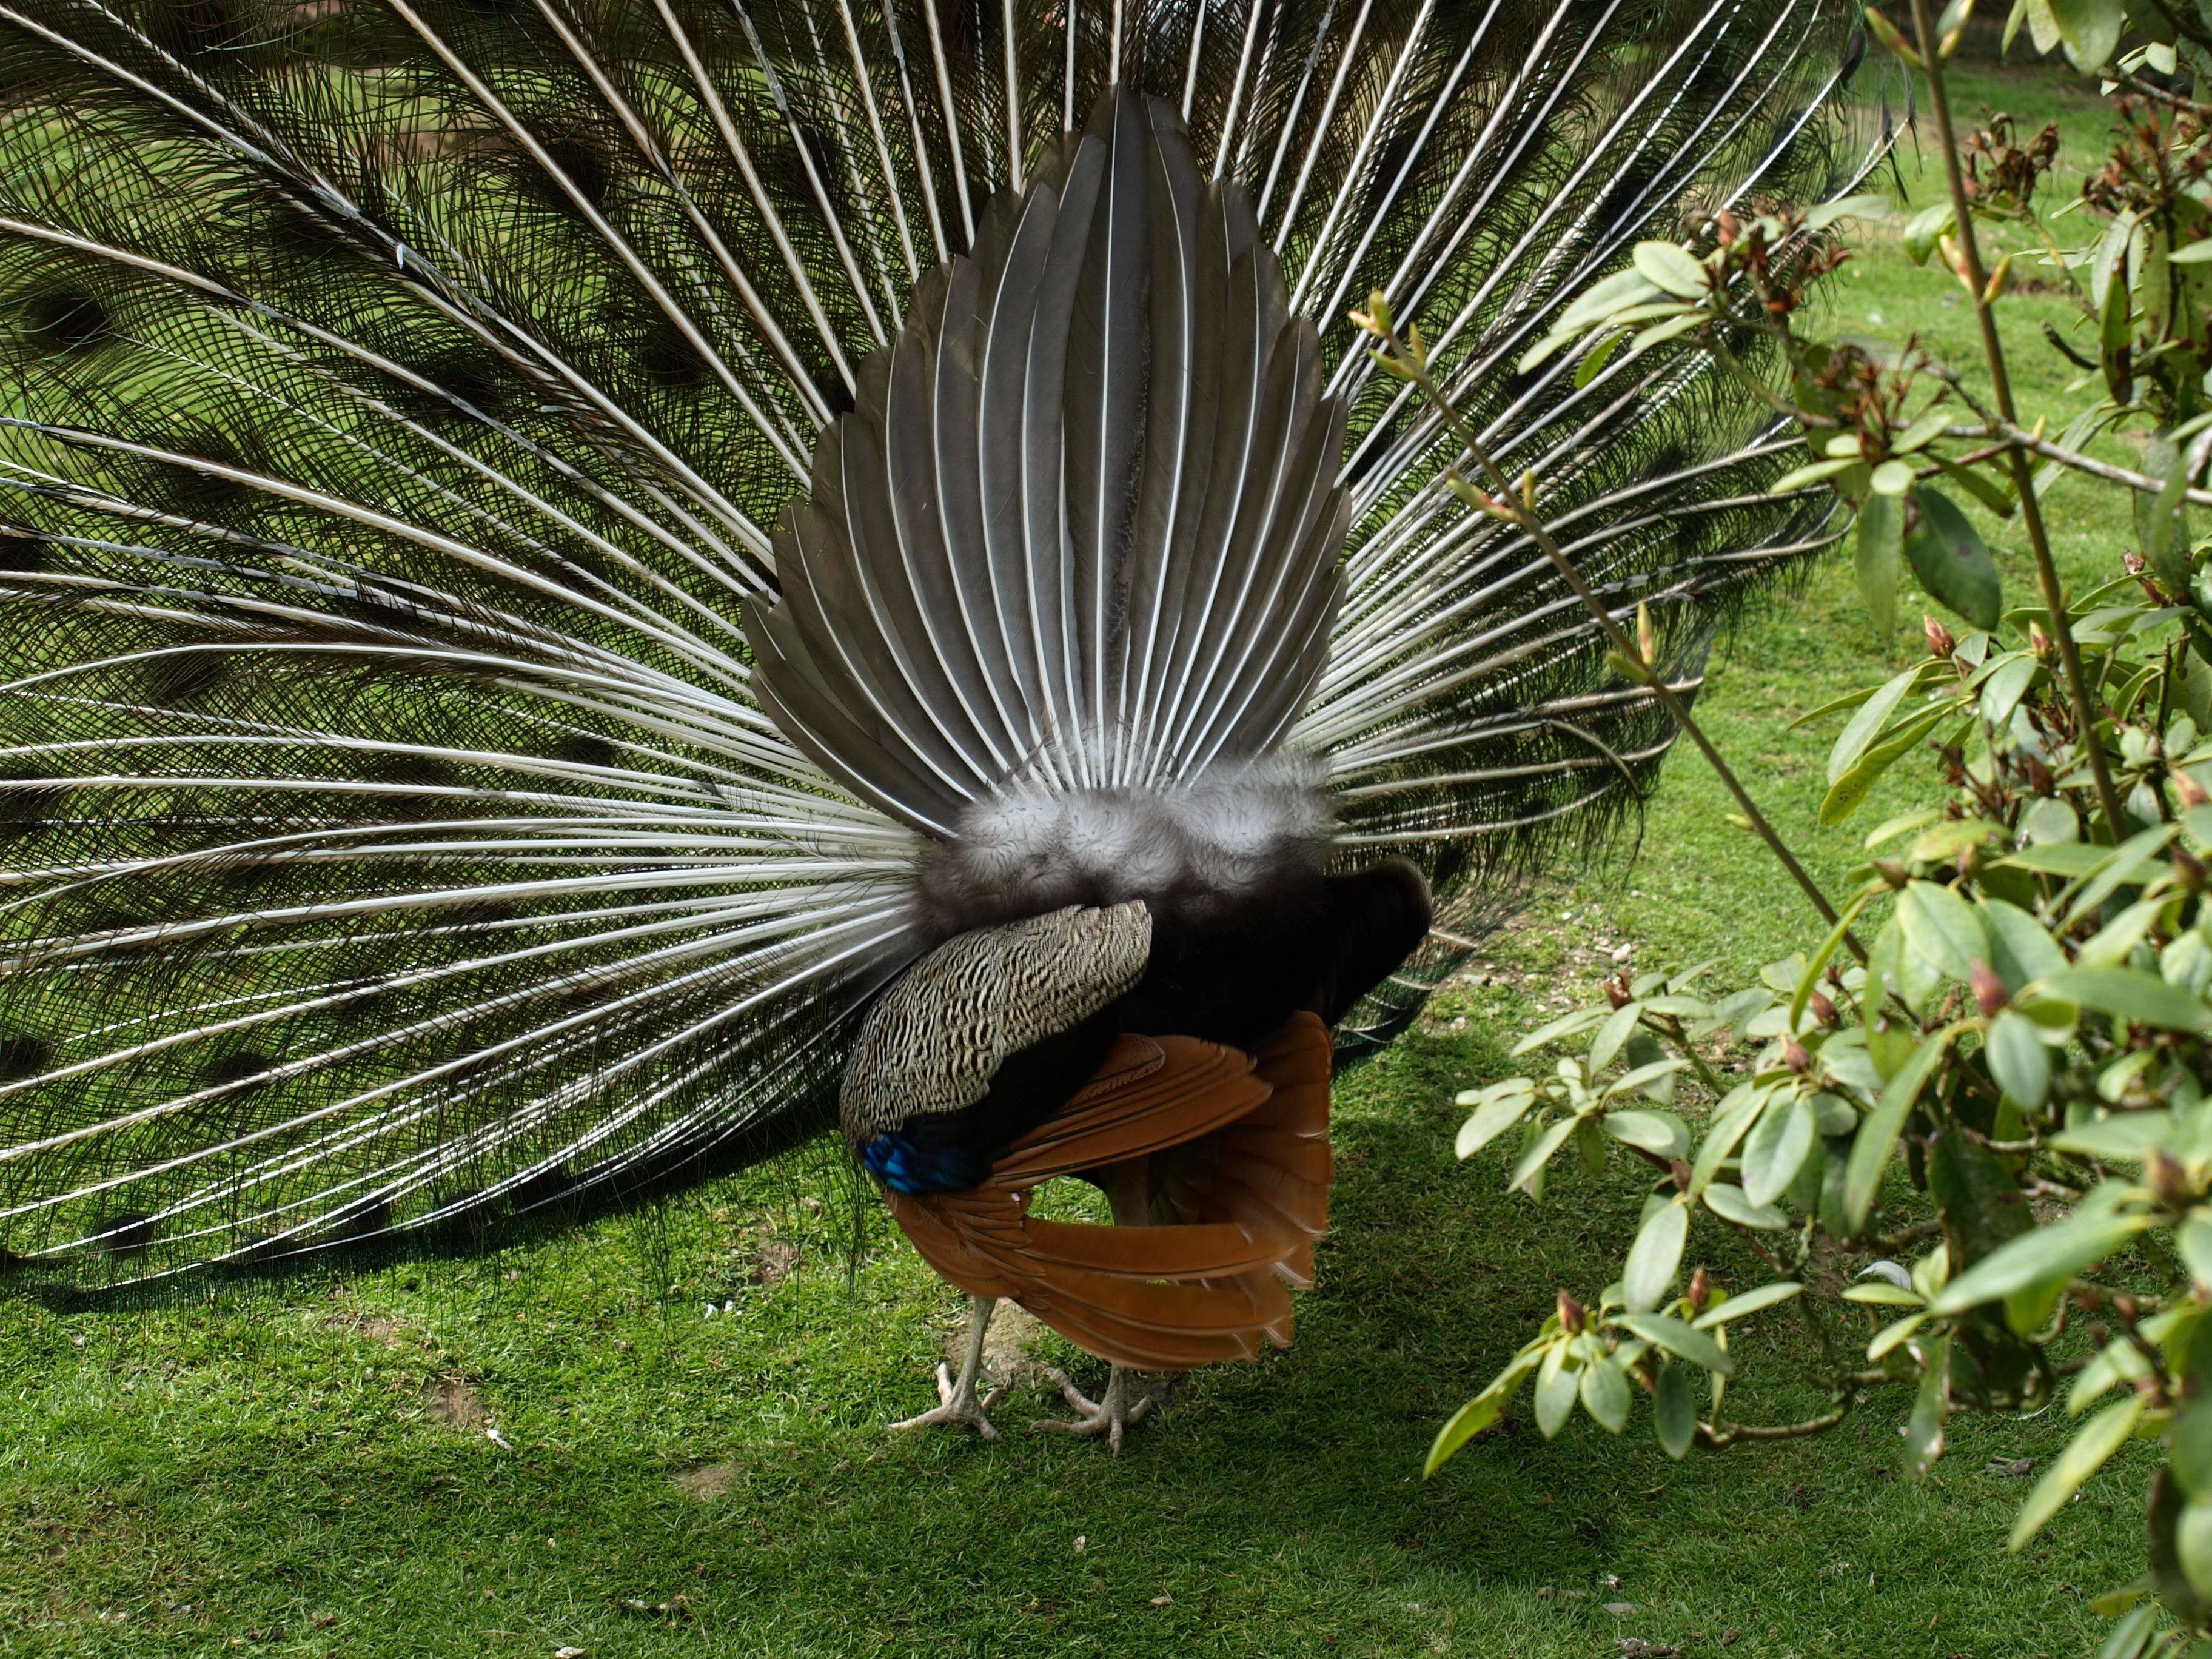
bird, wing, wildlife, feather, fauna, peacock, back, galliformes, vertebrate, peafowl, pavo cristatus, peacock wheel, phasianidae